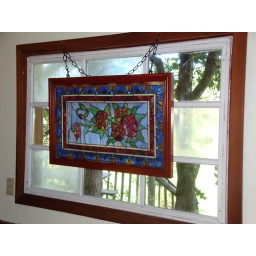
Stained glass window in Treehouse